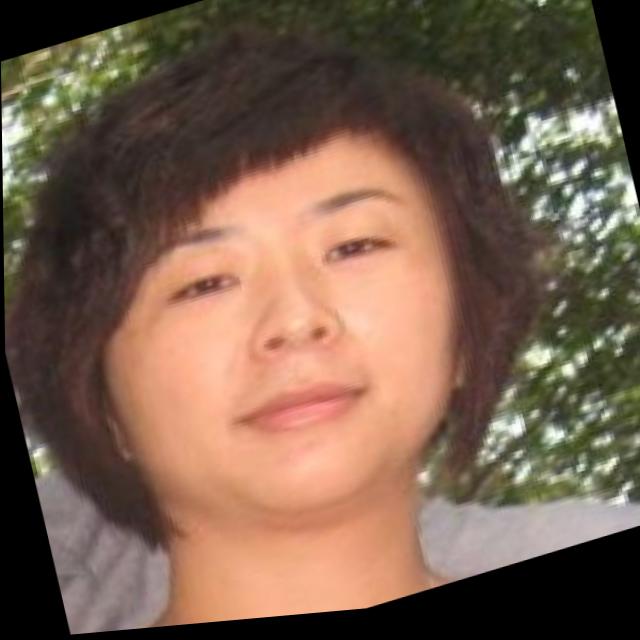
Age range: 21-44